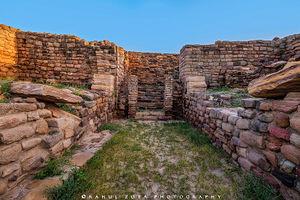
La civilisation de la vallée de l'Indus, ou civilisation harappéenne, du nom de la ville antique de Harappa, est une civilisation de l'Âge du bronze, dont le territoire s'étendait autour de la vallée du fleuve Indus, dans l'ouest du sous-continent indien. Ses traits caractéristiques se développent durant une période dite « mature », qui va d'environ 2600 av. J.-C. à 1900 av. J.-C., mais plus largement les phases associées à cette civilisation vont au moins de la fin du IVᵉ millénaire av. J.‑C. au début du IIᵉ millénaire av. J.‑C.